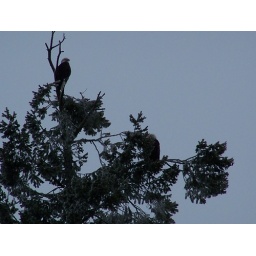
Two eagles in a tree on the way home